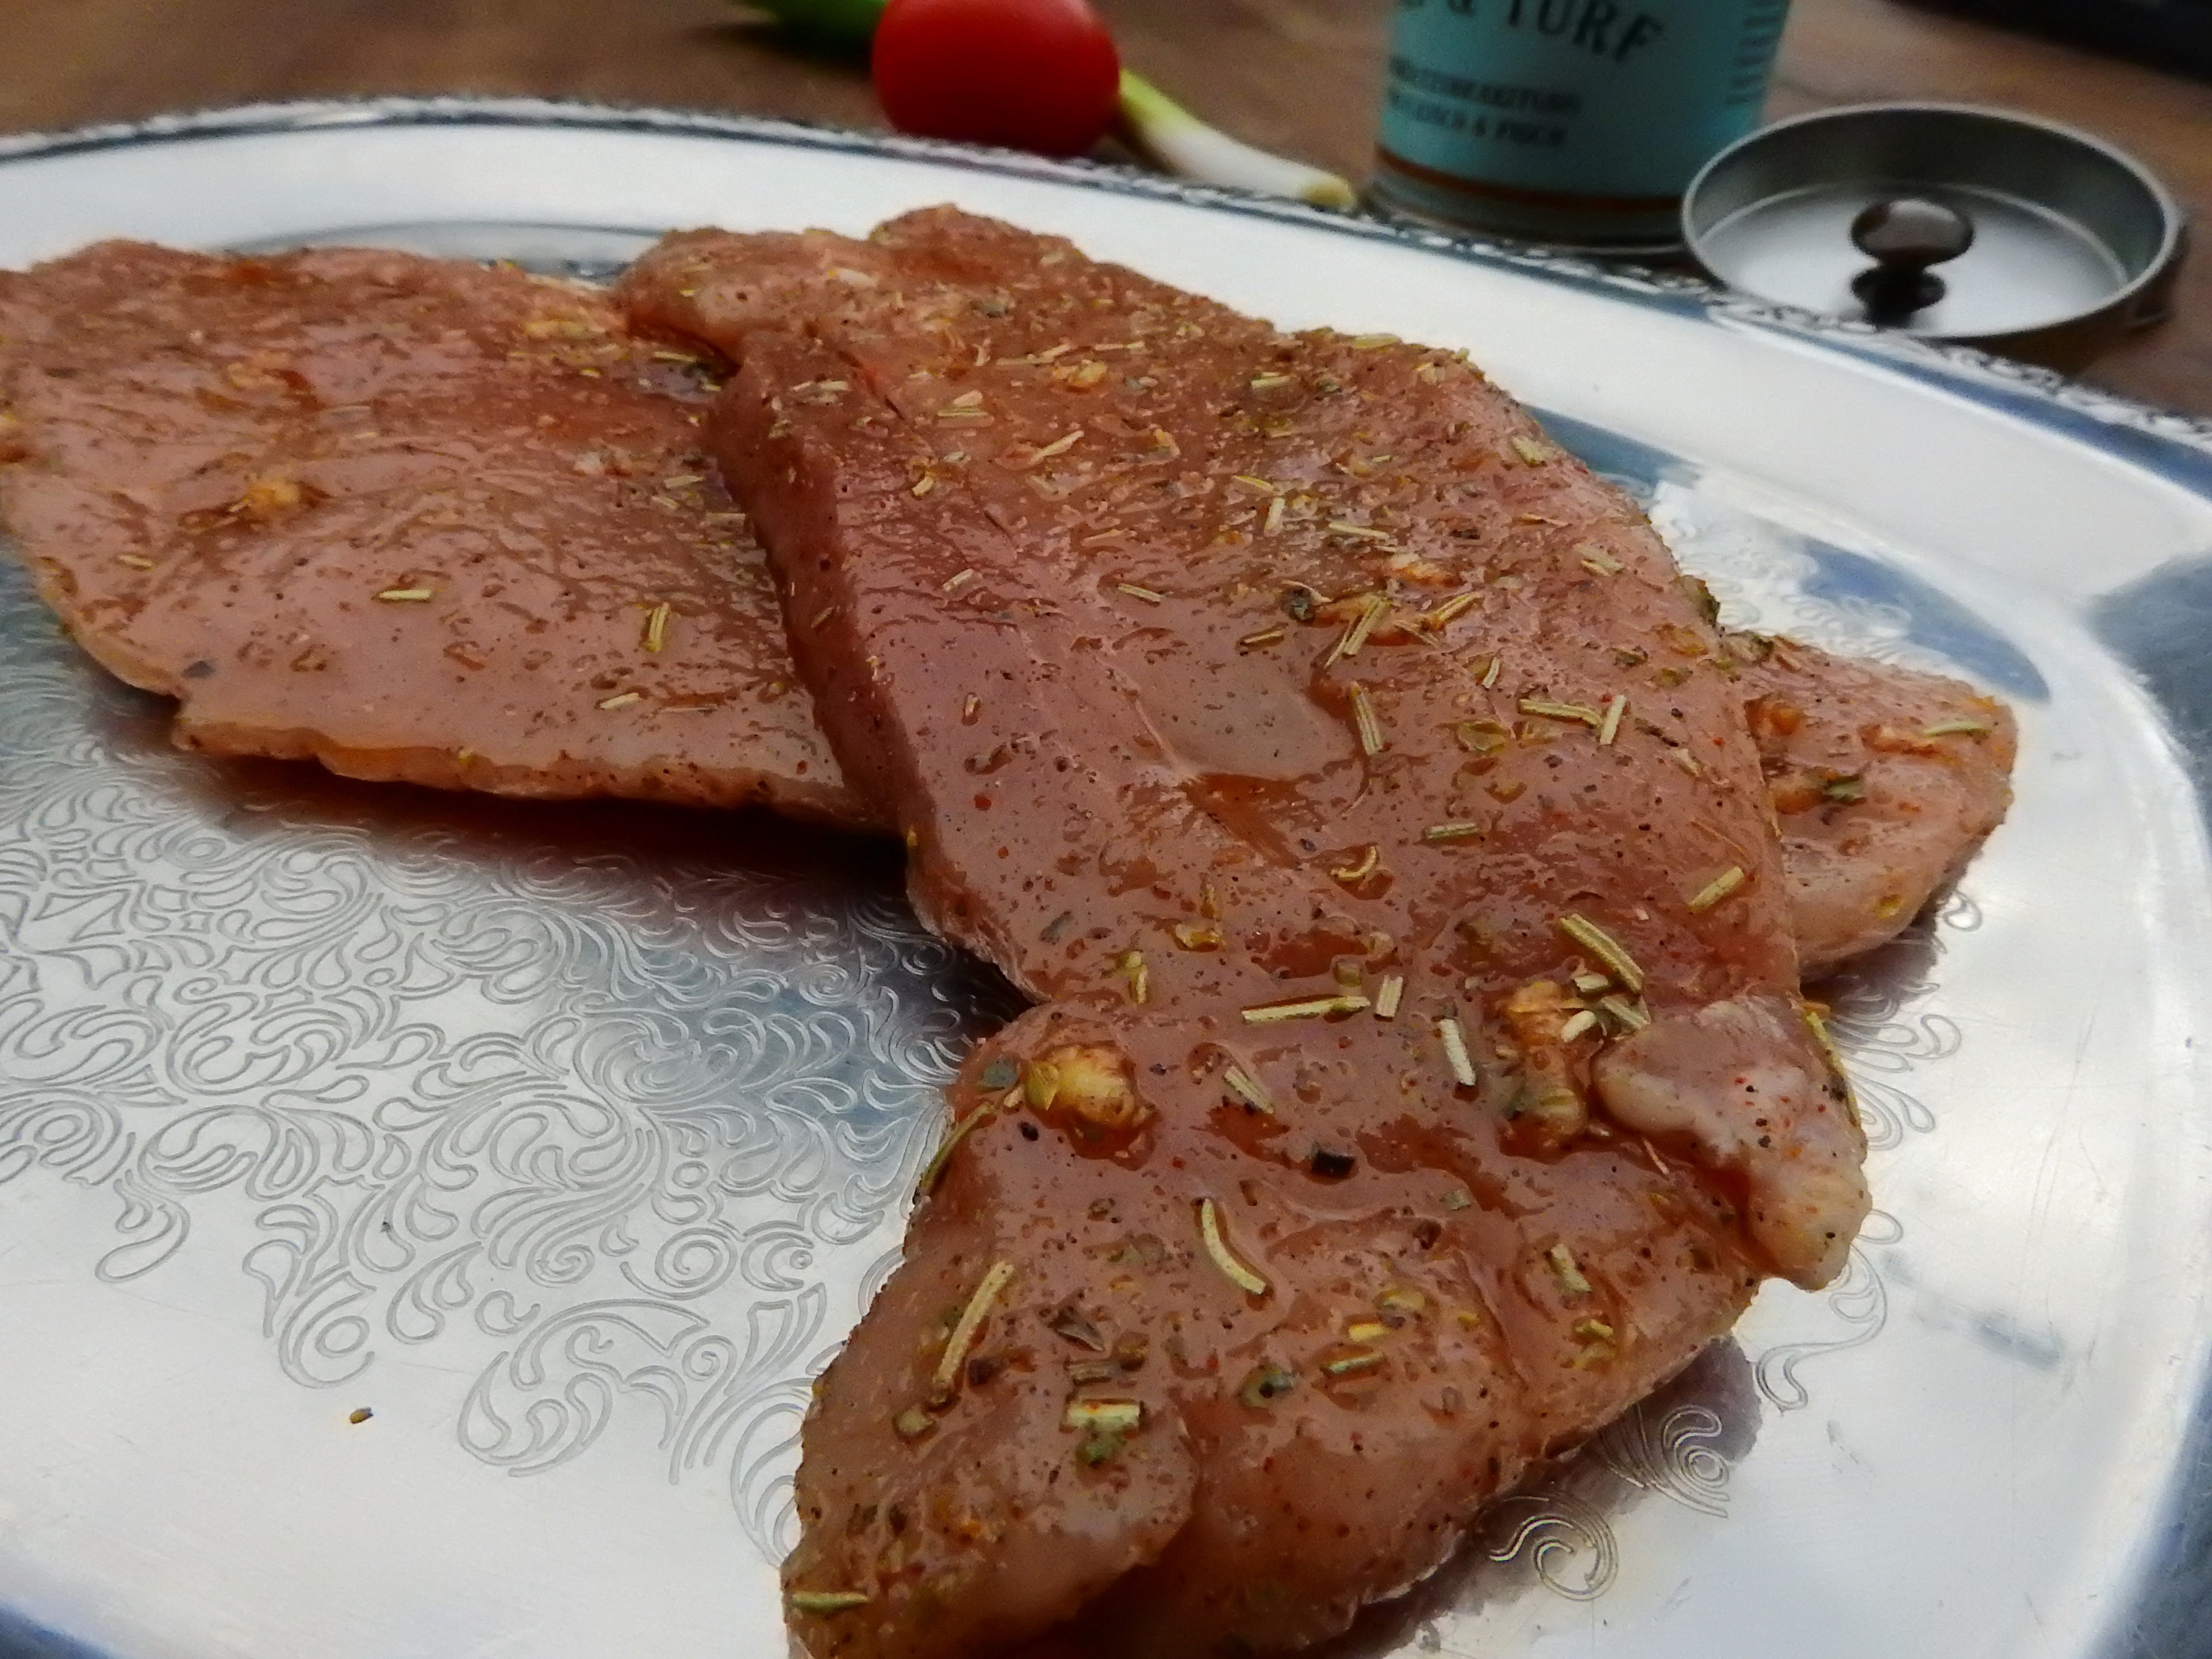
dish, meal, food, spice, box, eat, meat, barbecue, cuisine, delicious, onion, preparation, steak, tomato, grill, vegetables, tasty, raw, pig, roasting, prepare, marinated, grilled meats, marinade, rib eye steak, roast beef, animal source foods, kobe beef, sirloin steak